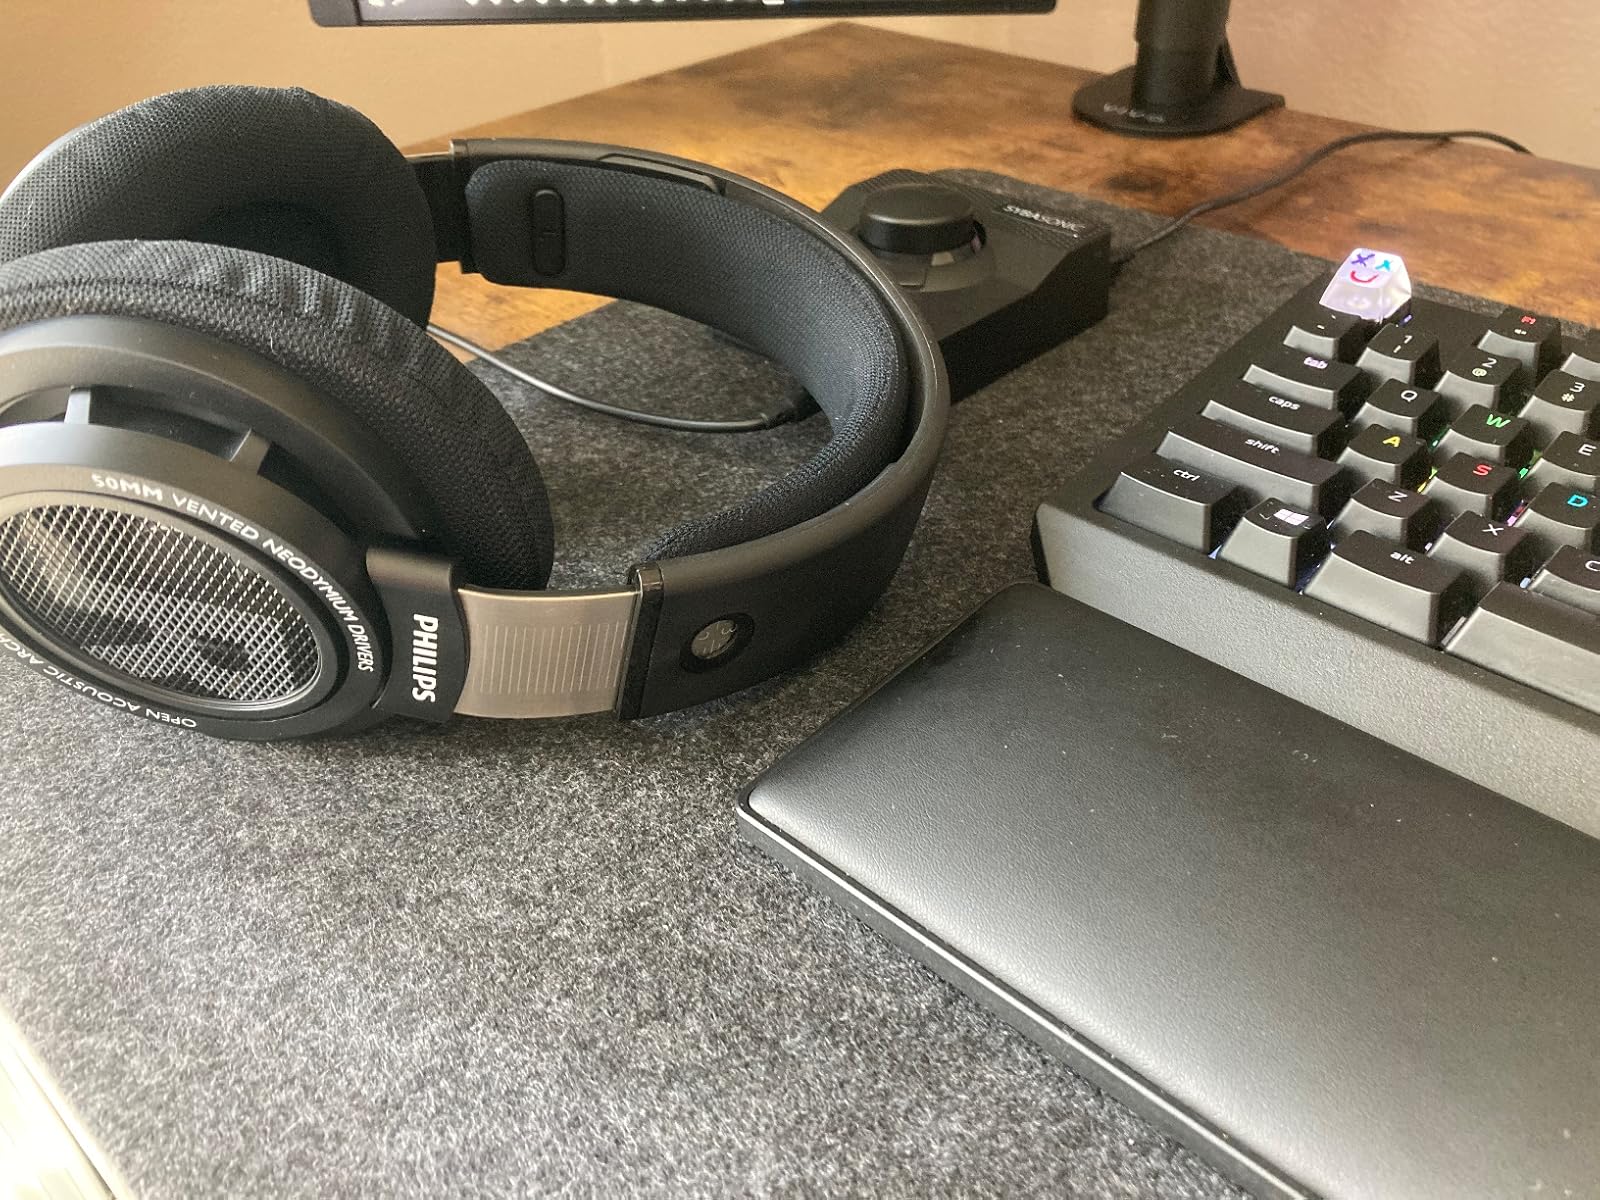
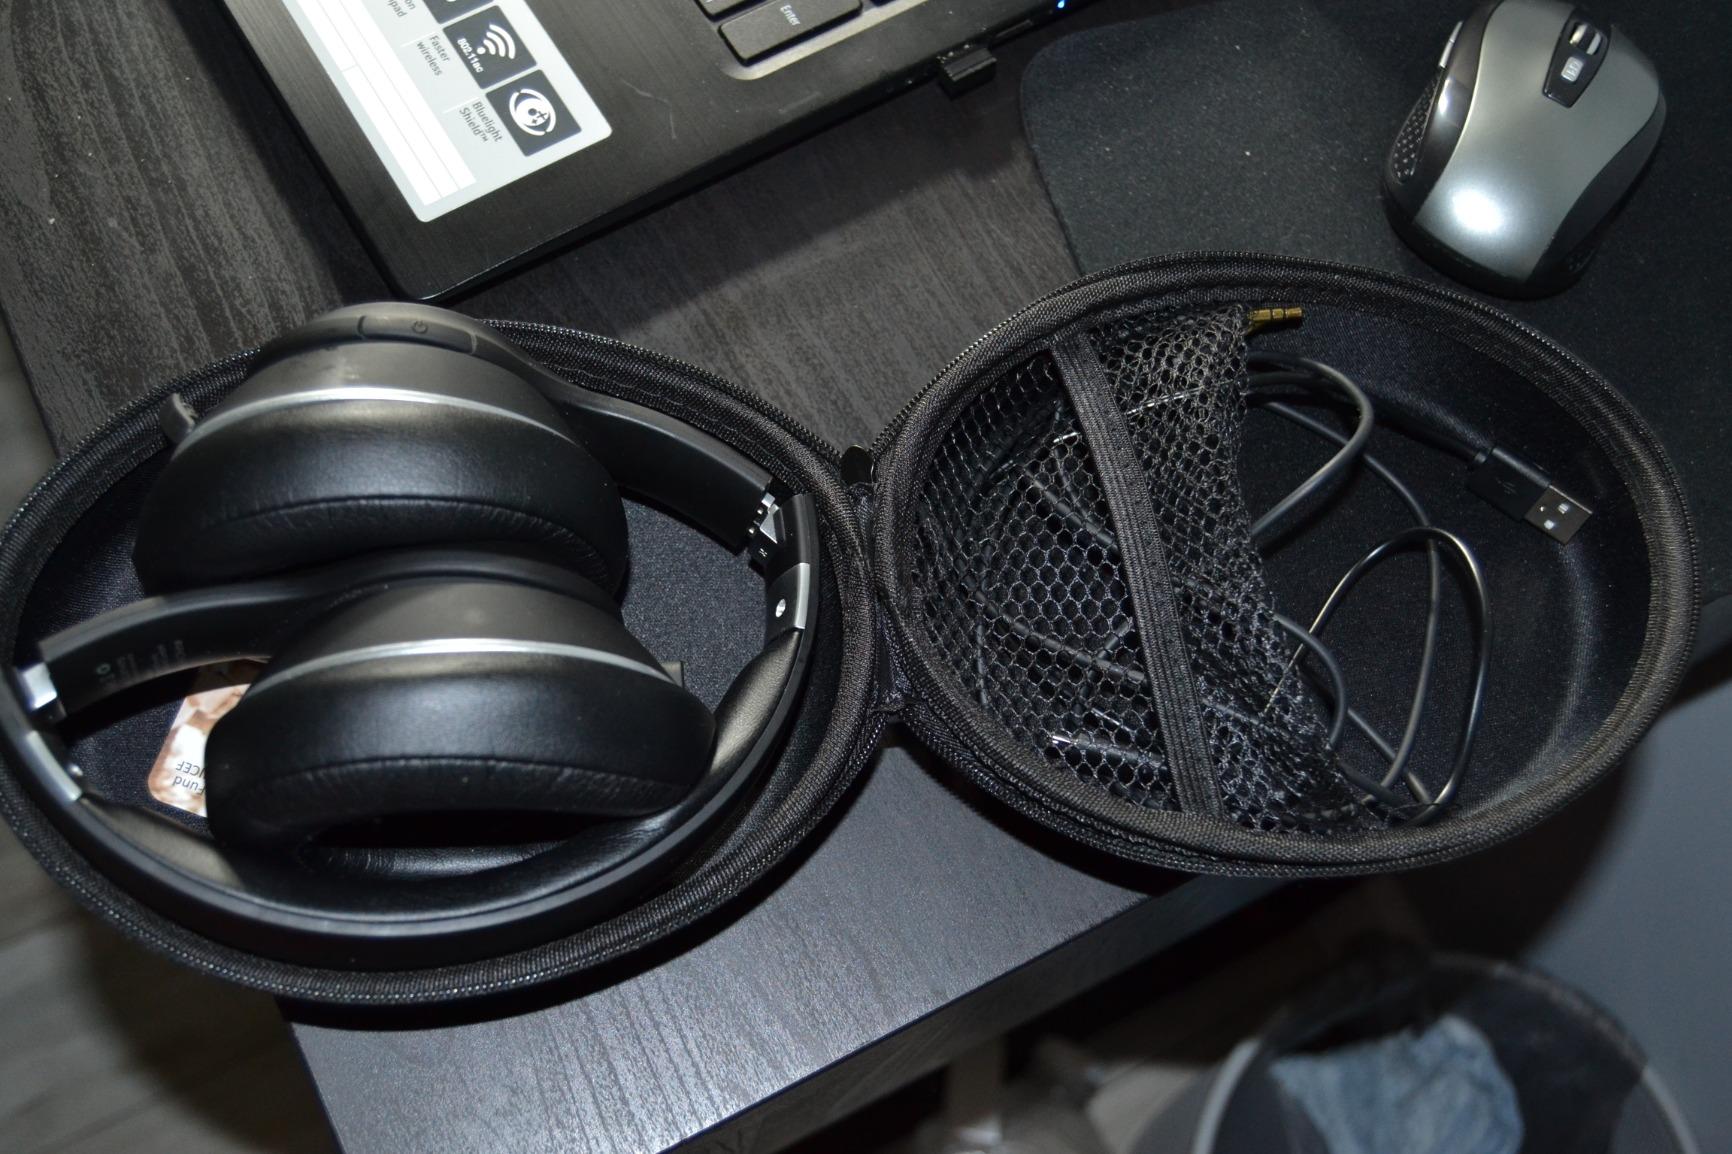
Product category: headphones
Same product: no